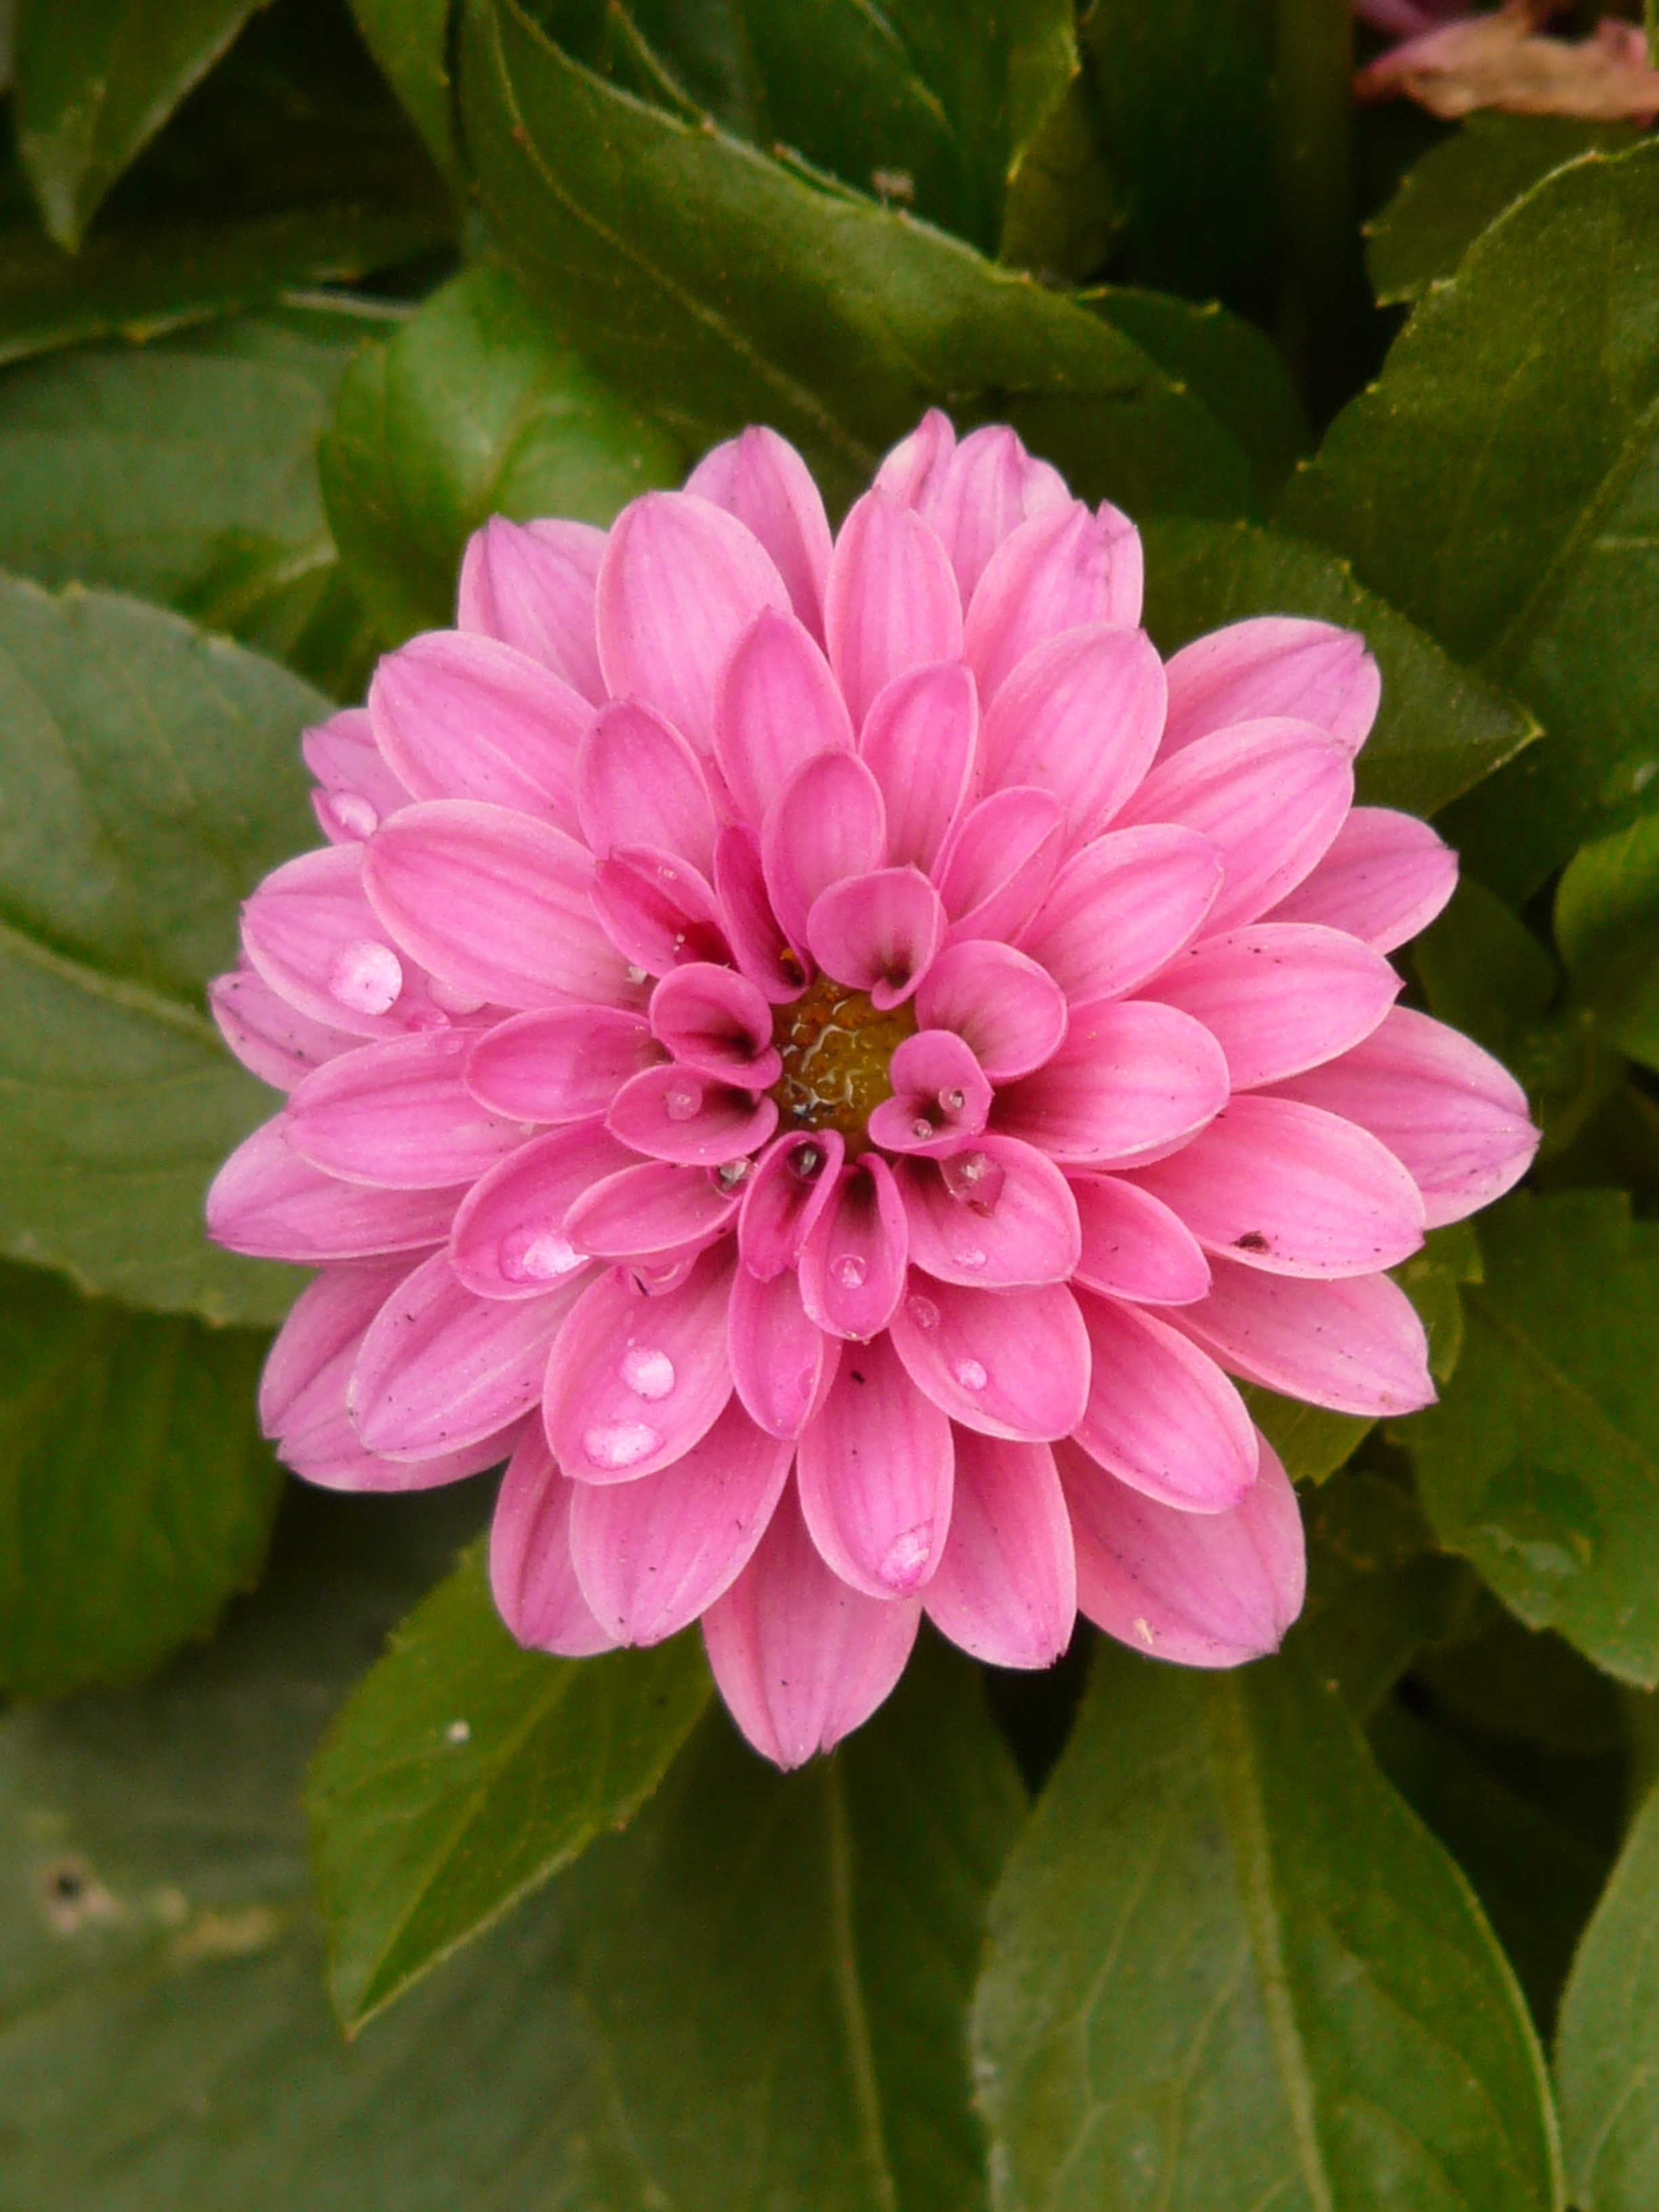
blossom, plant, flower, petal, bloom, raindrop, botany, pink, flora, drip, dahlia, petals, ornamental plant, flowering plant, daisy family, city car, annual plant, land plant, zwergdhalie, dhali